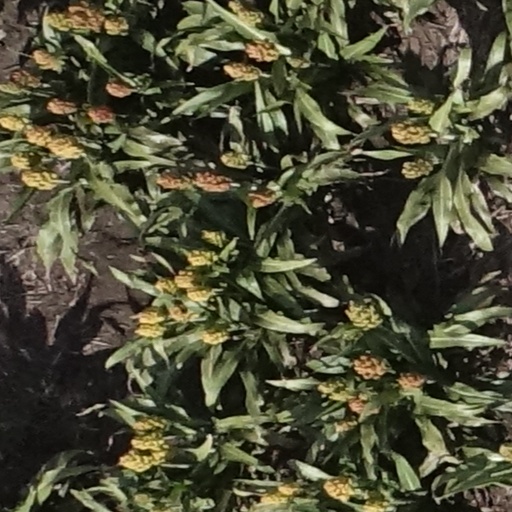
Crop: sorghum